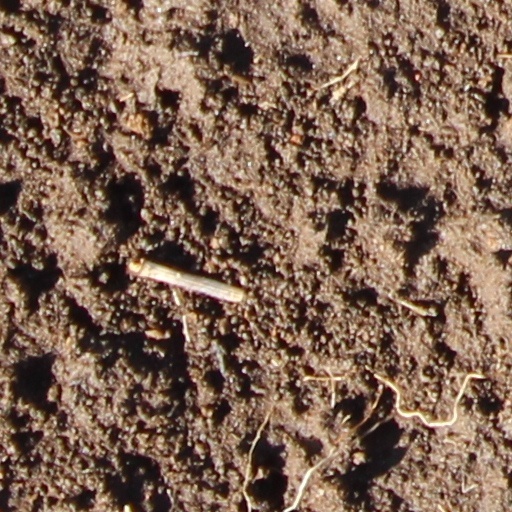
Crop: wheat